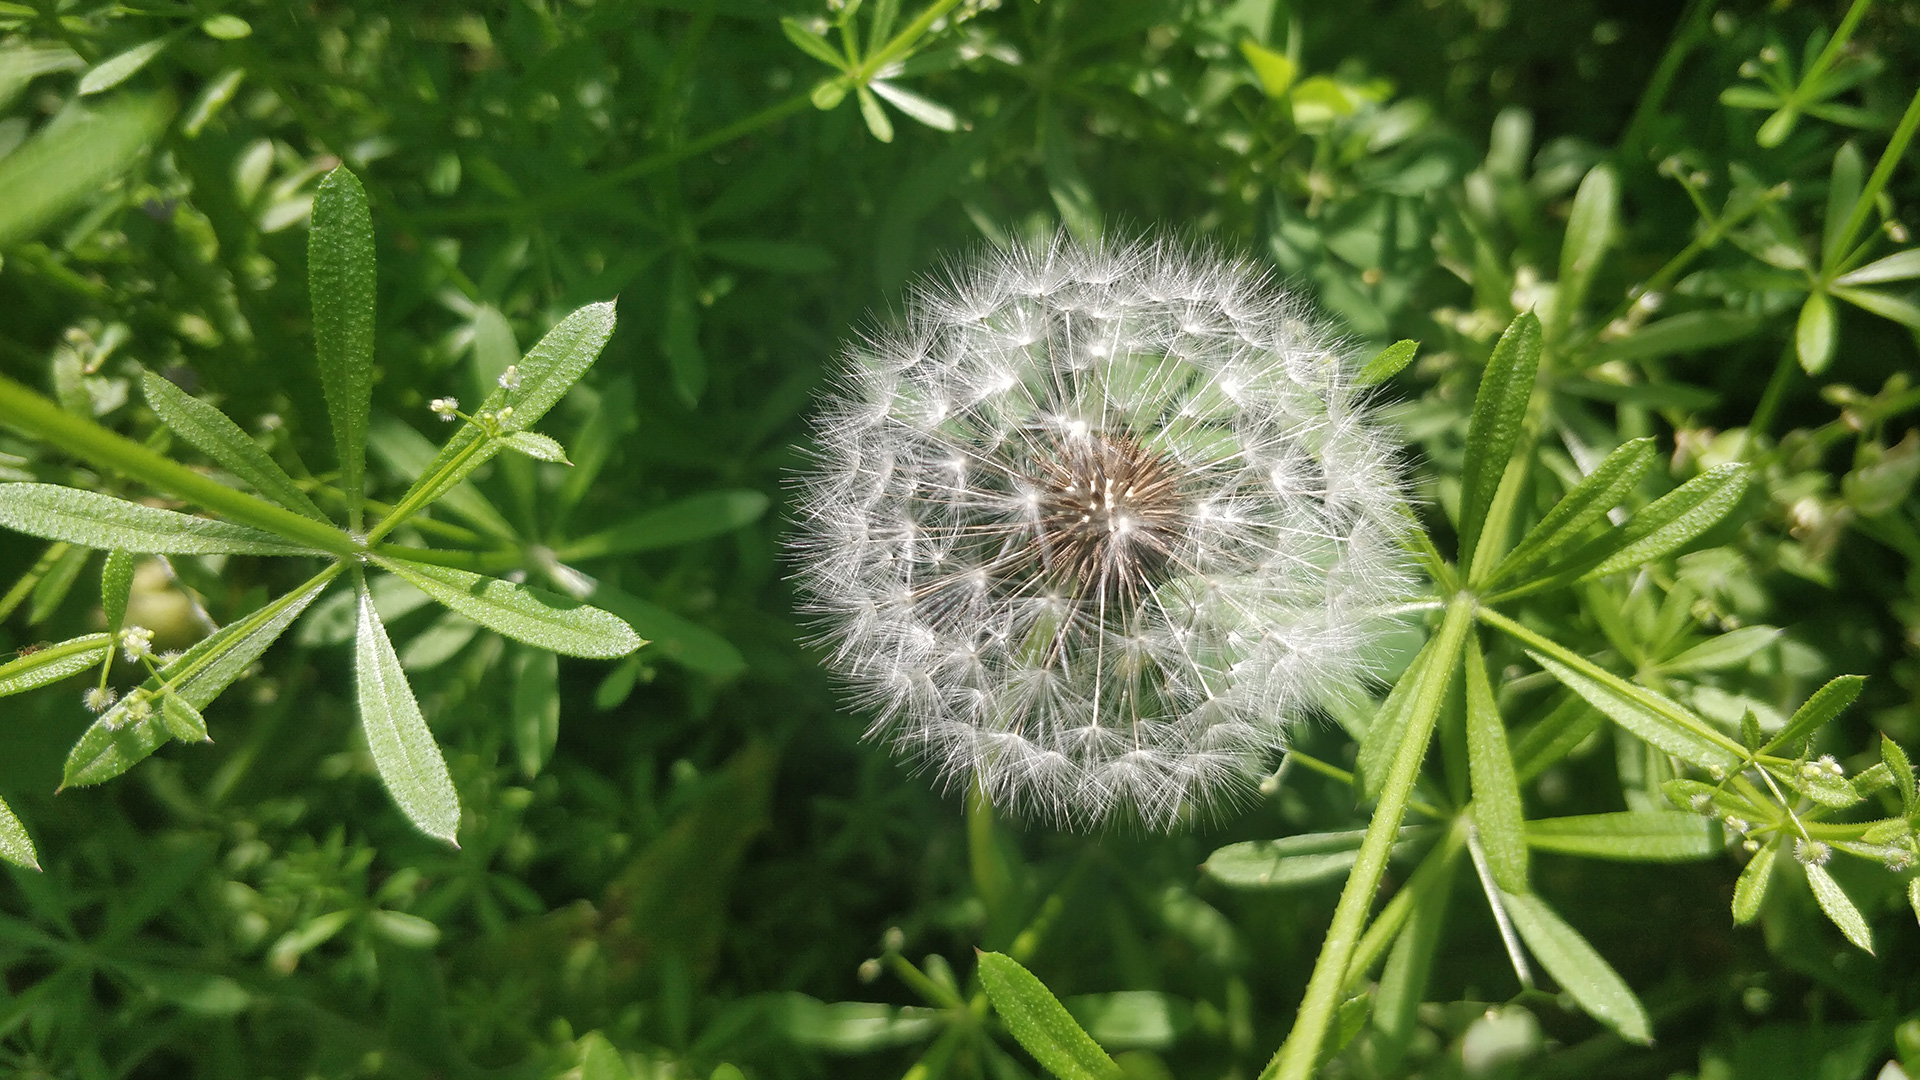
natural, flower, flowering plant, dandelion, plant, terrestrial plant, daisy family, asterales, globe thistle, crassocephalum, perennial plant